Htayanka Princess

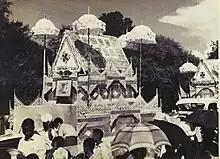
The funeral of Prince Pyinmana and Htayanka Princess in 1963

During the Japanese occupation of Burma, Pyinmana was considered a puppet heir to the throne by the Japanese government, but Pyinmana refused the offer in 1942.